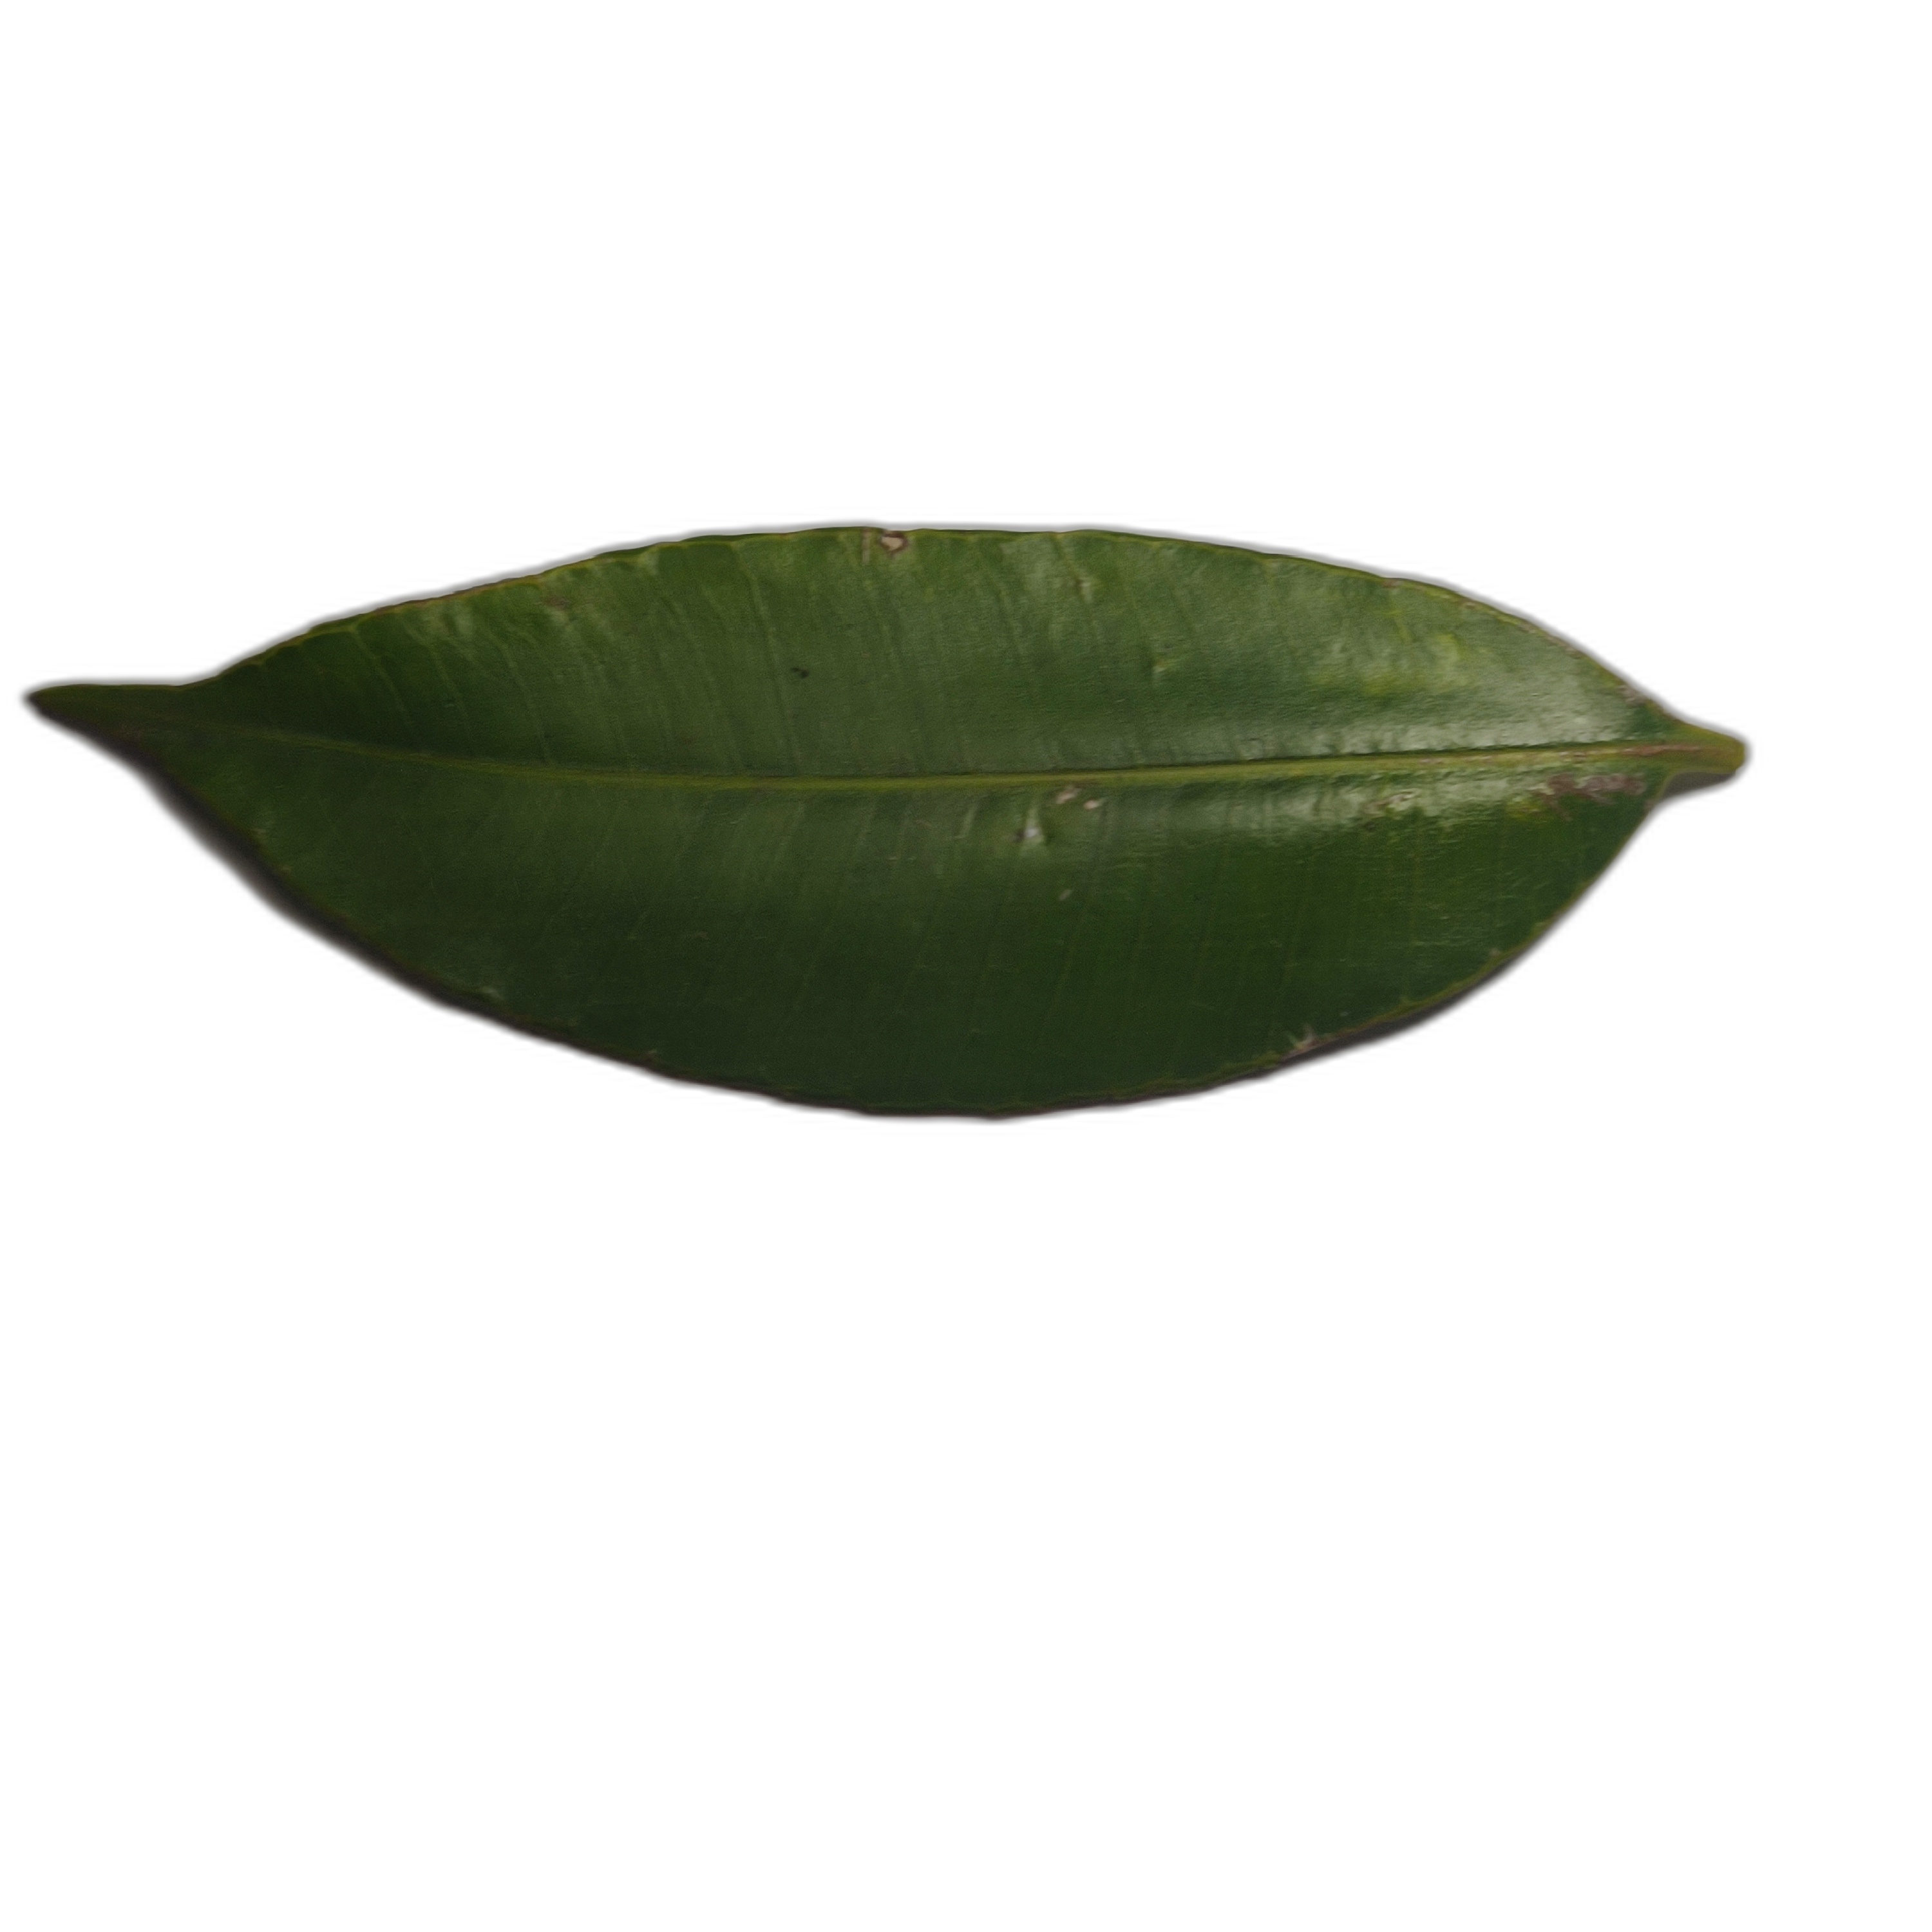
Label: healthy